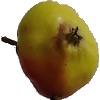
Label: Apple Red Yellow 2